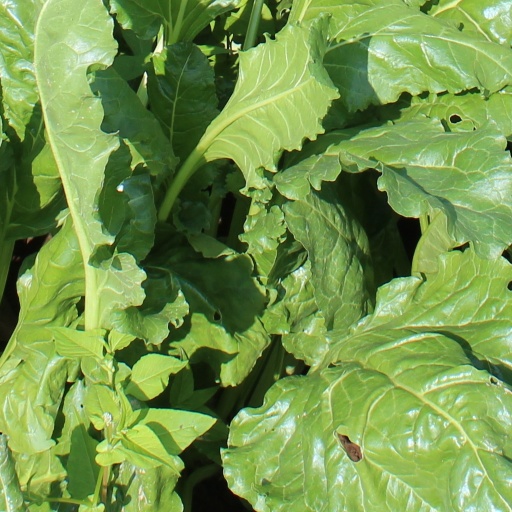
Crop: sugar beet